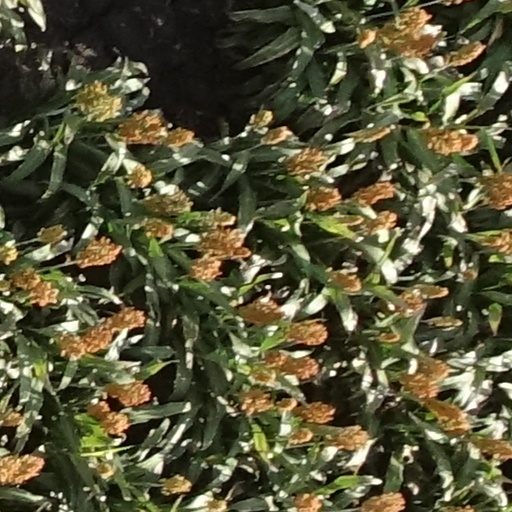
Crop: sorghum